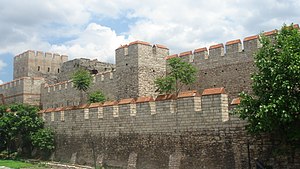
Theodosius 2. / Pulcheria og Athenais
Selv om hunnerne i løbet af 430'erne havde lært at bygge belejringsmaskiner, så opgav de på forhånd at forcere de nybyggede og massive mure omkring Konstantinopel.
Theodosius 2. var østromersk kejser i perioden 408-450. Han var søn af Kejser Arcadius. Hans navn er knyttet til forskellige bygninger og initiativer fra hans regeringsperiode. Historikerne ser ham imidlertid typisk som en svag og fraværende kejser, og de fleste af initiativerne ser ud til at være igangsat af andre.